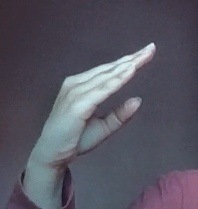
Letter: jeem